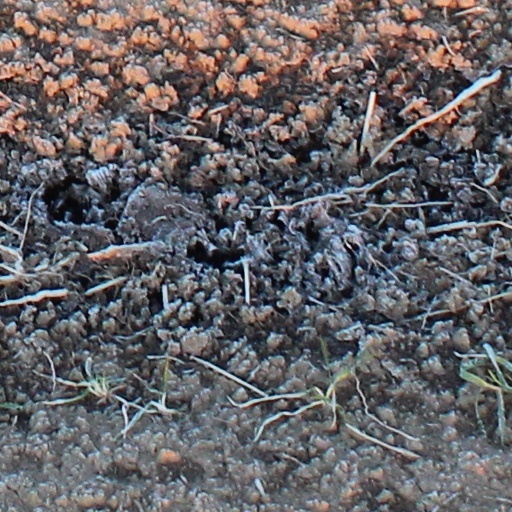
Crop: wheat